Äskulapstein

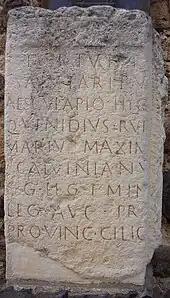
Copy of the votive stone from Godesburg

The Äskulapstein ("Aesculapius stone") is a Roman votive stone which was found in the sixteenth century at Godesburg. Today it is kept in the Rheinisches Landesmuseum Bonn.